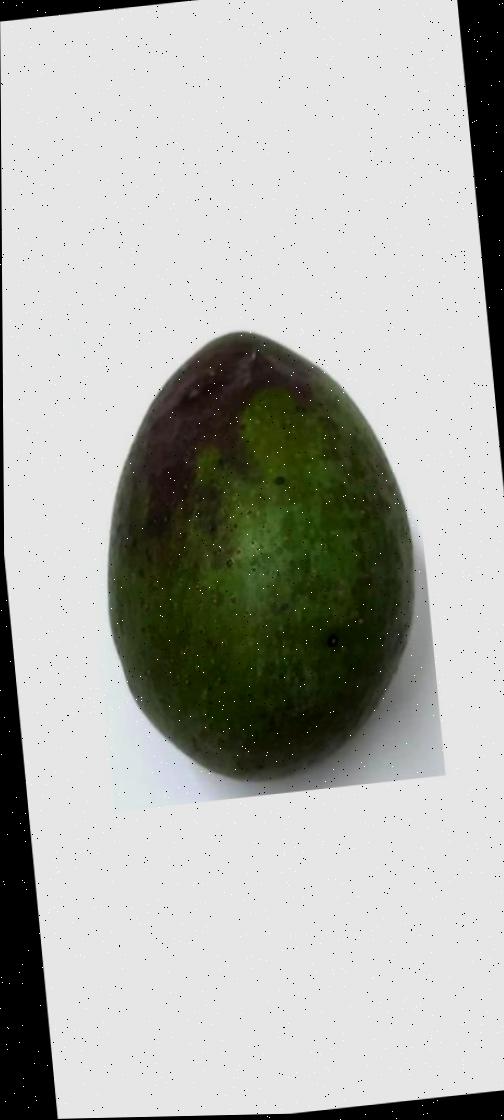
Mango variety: Ashshina Zhinuk